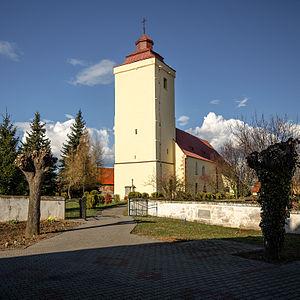
Krotoszyce est une localité polonaise, siège de la gmina de Krotoszyce, située dans le powiat de Legnica en voïvodie de Basse-Silésie.